Question: What is the standing man doing?
Tambaya: Me mutumin dake tsaye yakeyi?
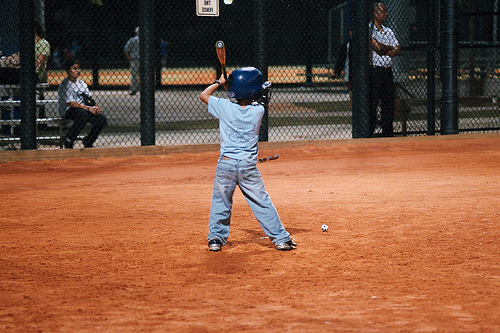
Answer: Watching the boy.
Amsa: Kallon yaro.